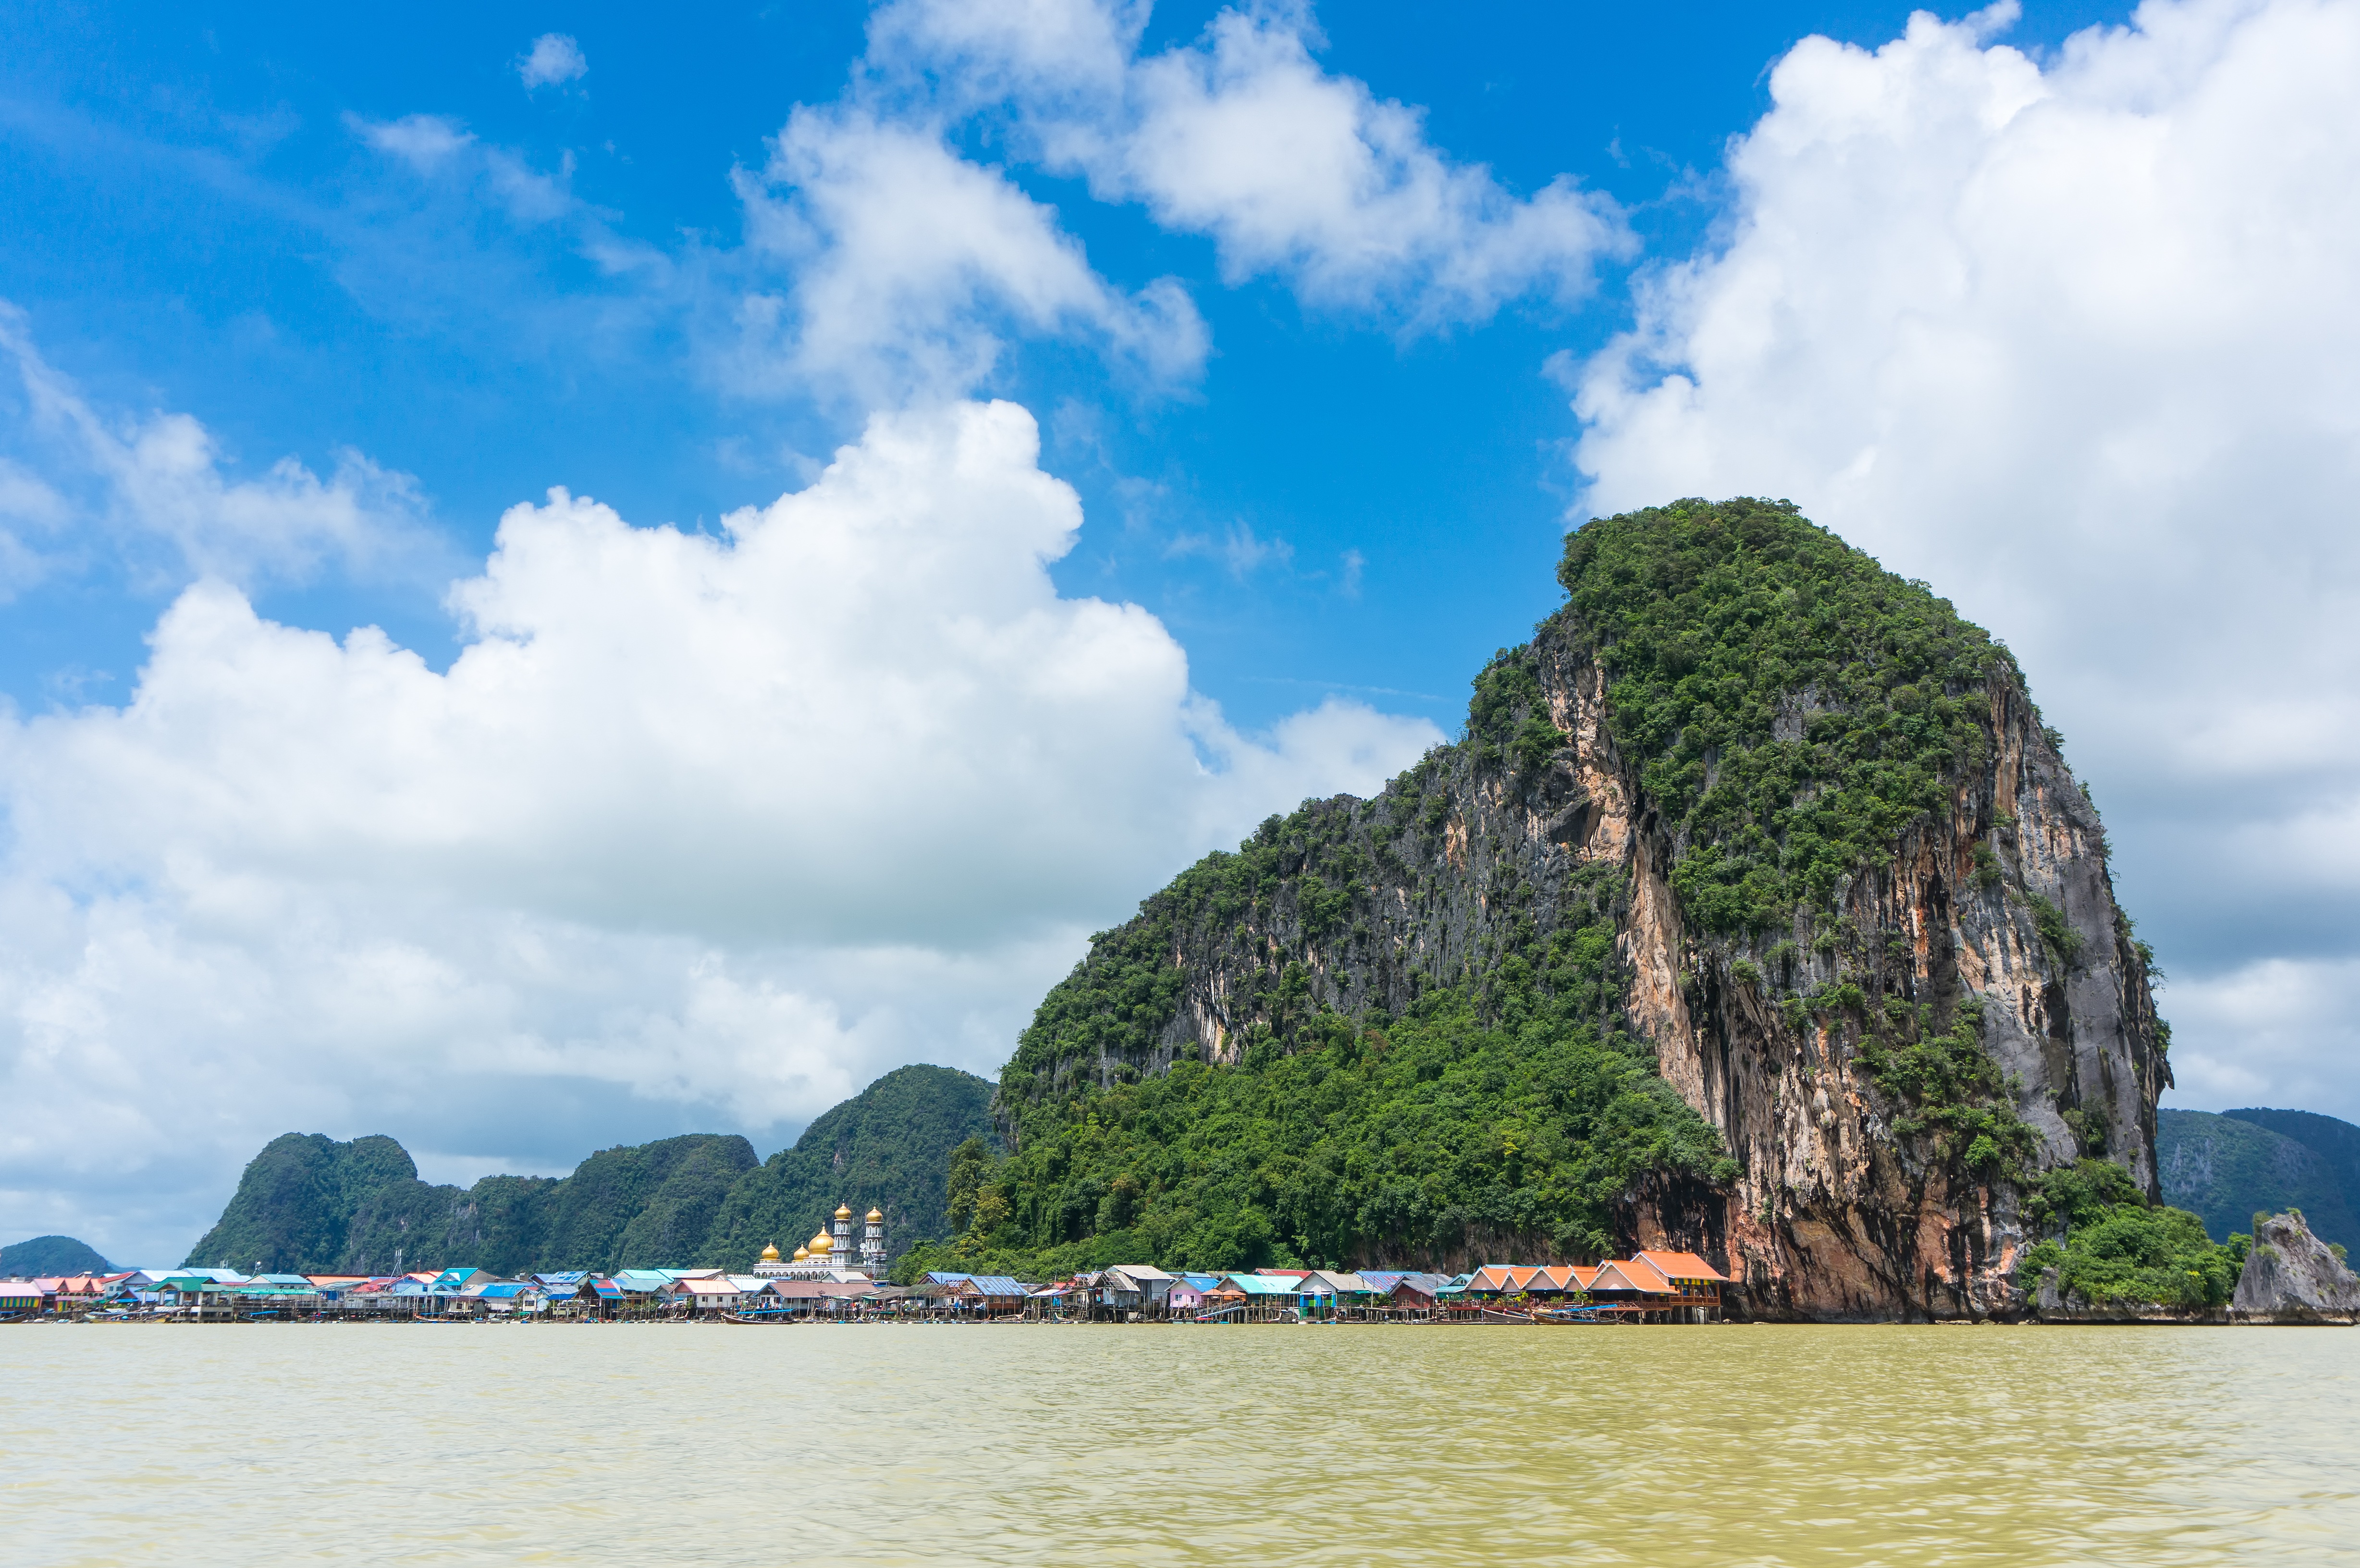
beach, landscape, sea, coast, rock, ocean, mountain, cloud, shore, vacation, travel, cliff, cove, vehicle, tropical, natural, bay, island, asia, landmark, terrain, thailand, body of water, caribbean, tropics, cape, islet, muslim, landform, fishing village, famous place, geographical feature, floating village, limestone cliff, phang nga bay